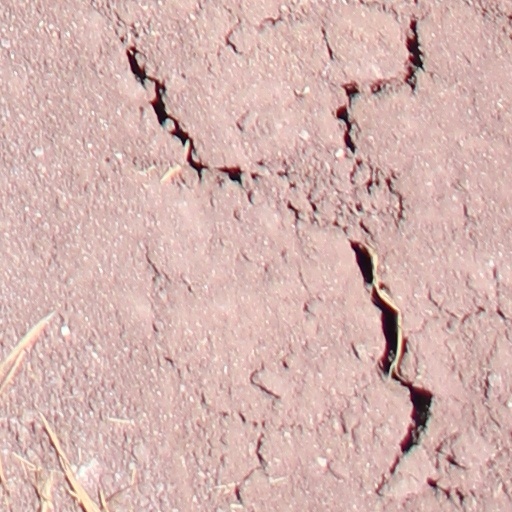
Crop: wheat